Washington and Old Dominion Railroad Regional Park

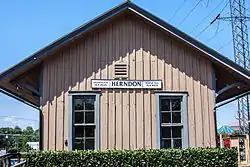
Herndon Depot Museum in August 2012

When crossing Tuscarora Creek in Leesburg, the trail's elevation of is only higher than the highest elevation that it reached in Arlington. After crossing that stream, the trail climbs northwest in to reach its highest elevation while traveling on a bridge carrying VA 9 (Charles Town Pike) over VA 7 near the saddle point of Clarke's Gap in Catoctin Mountain. before this crossing, the trail travels under an old stone arch that formerly carried VA 7 over the W&OD Railroad.